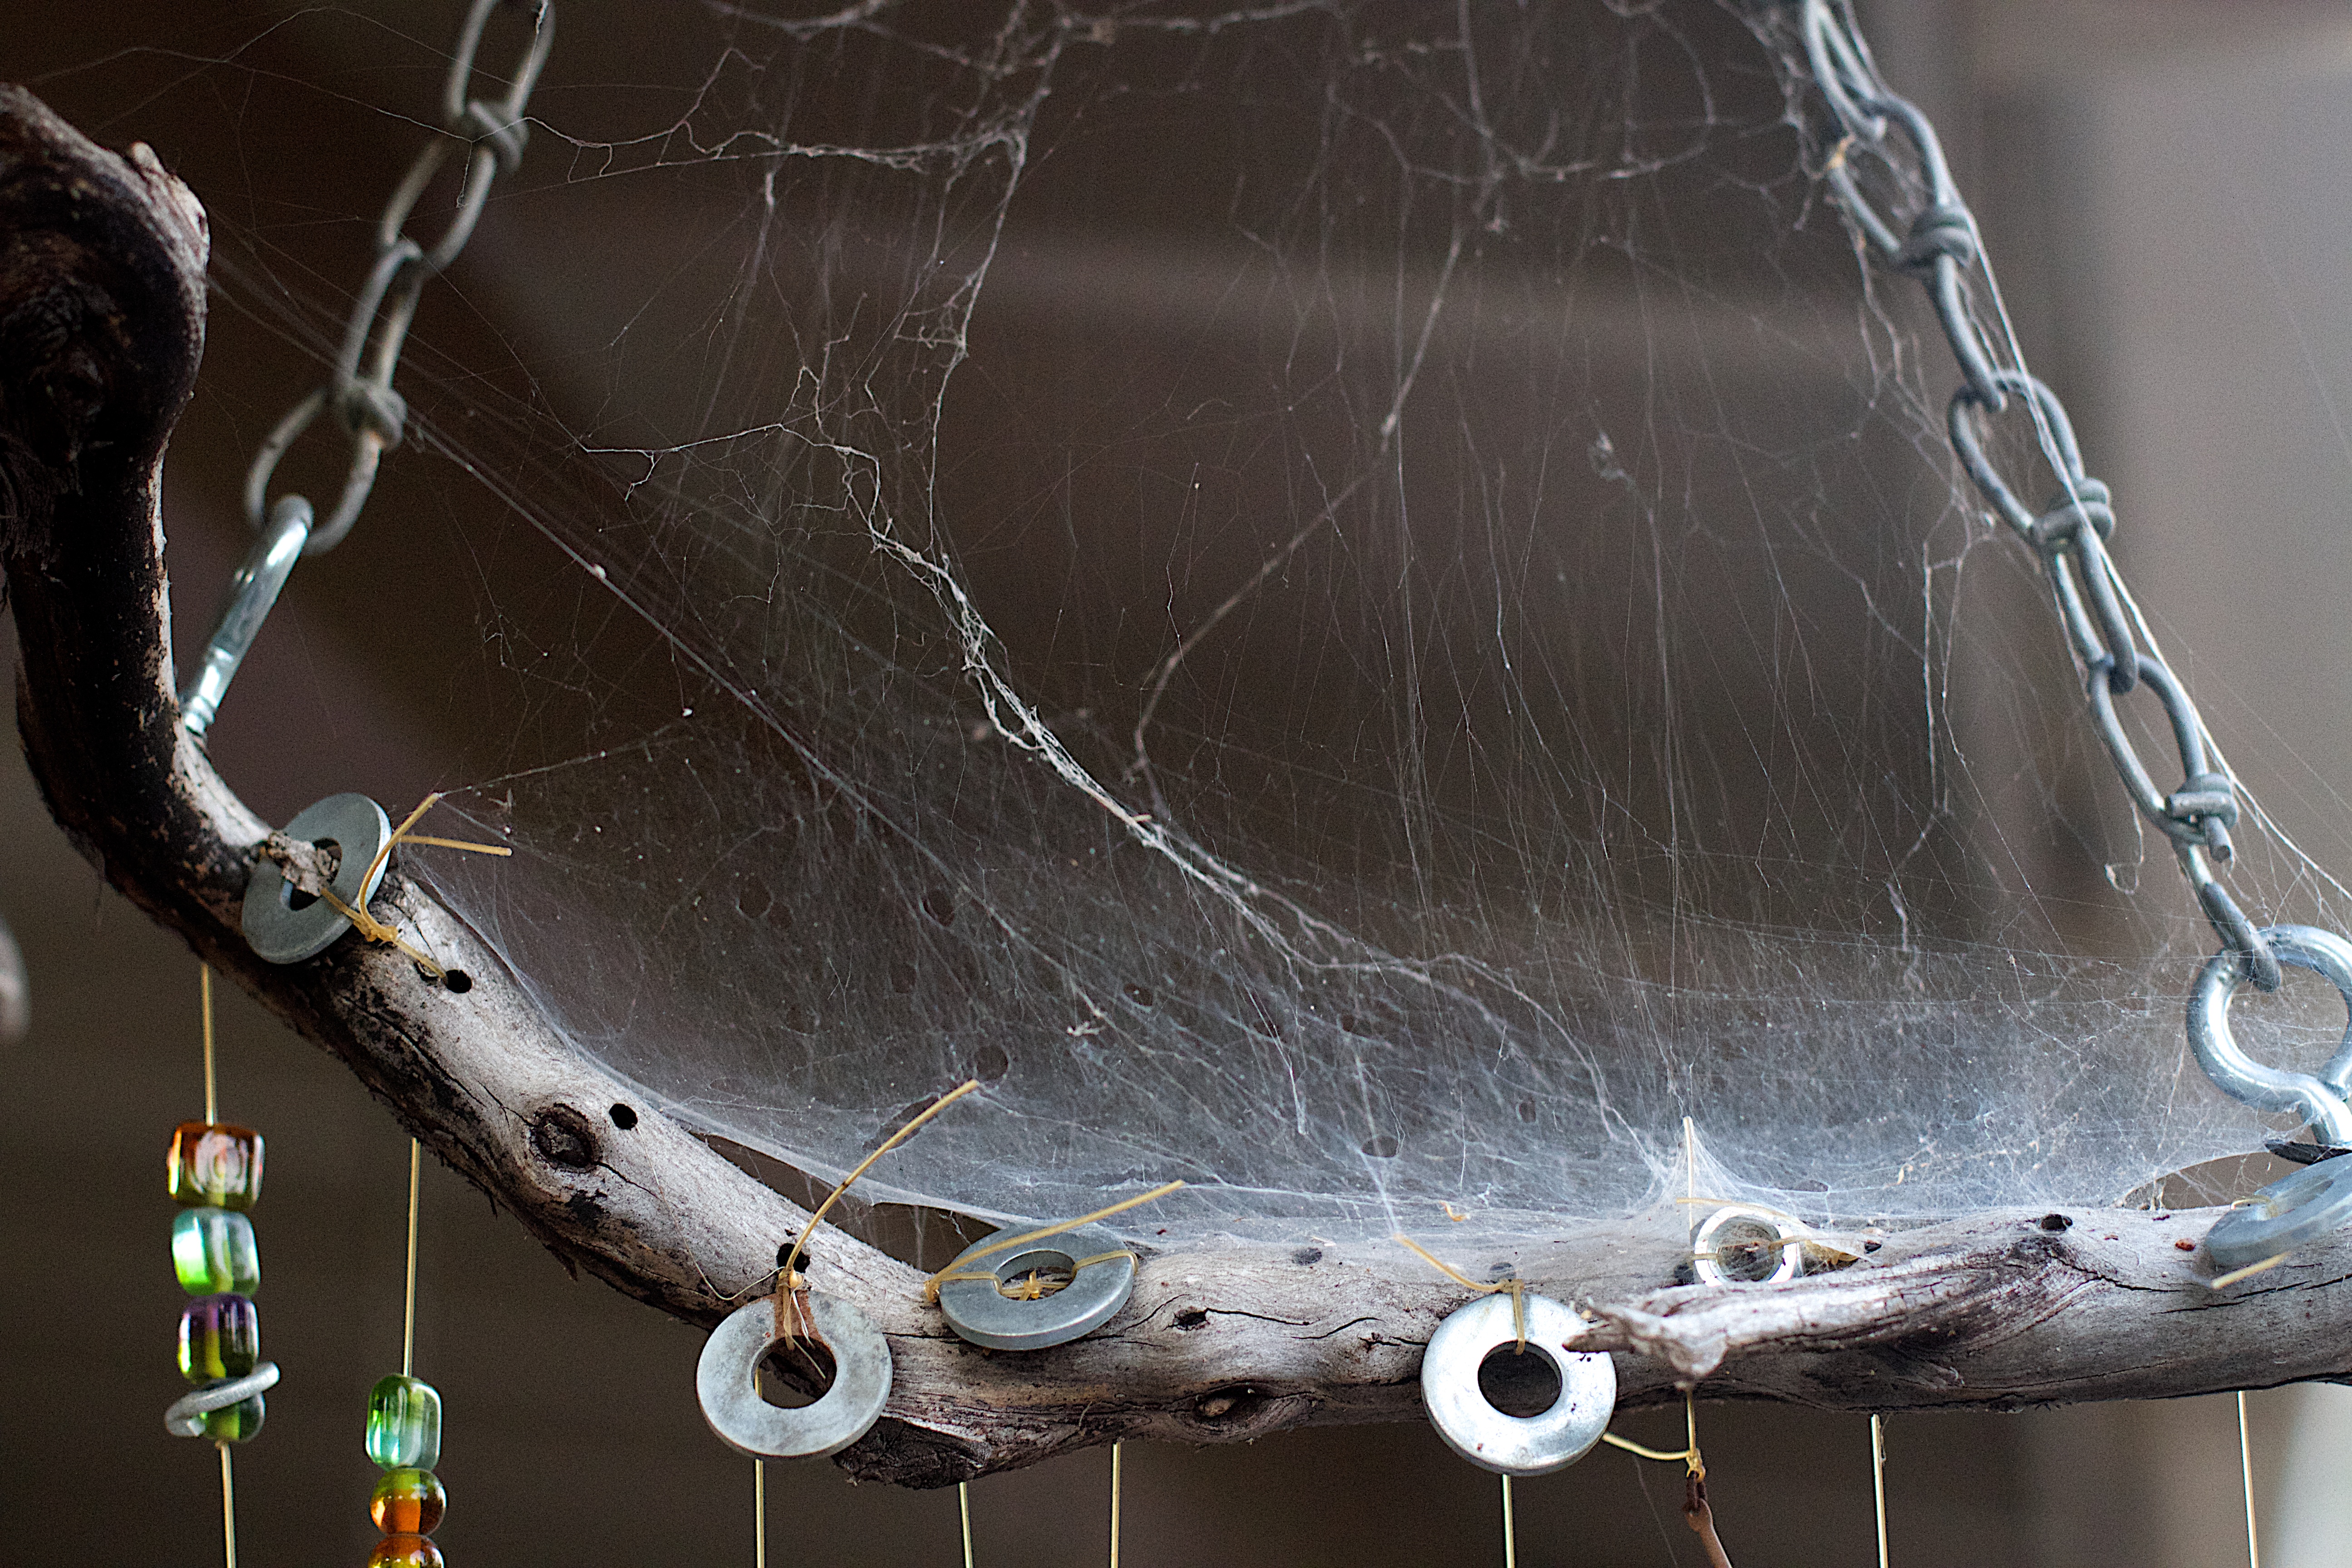
branch, glass, material, invertebrate, spider web, spider, art